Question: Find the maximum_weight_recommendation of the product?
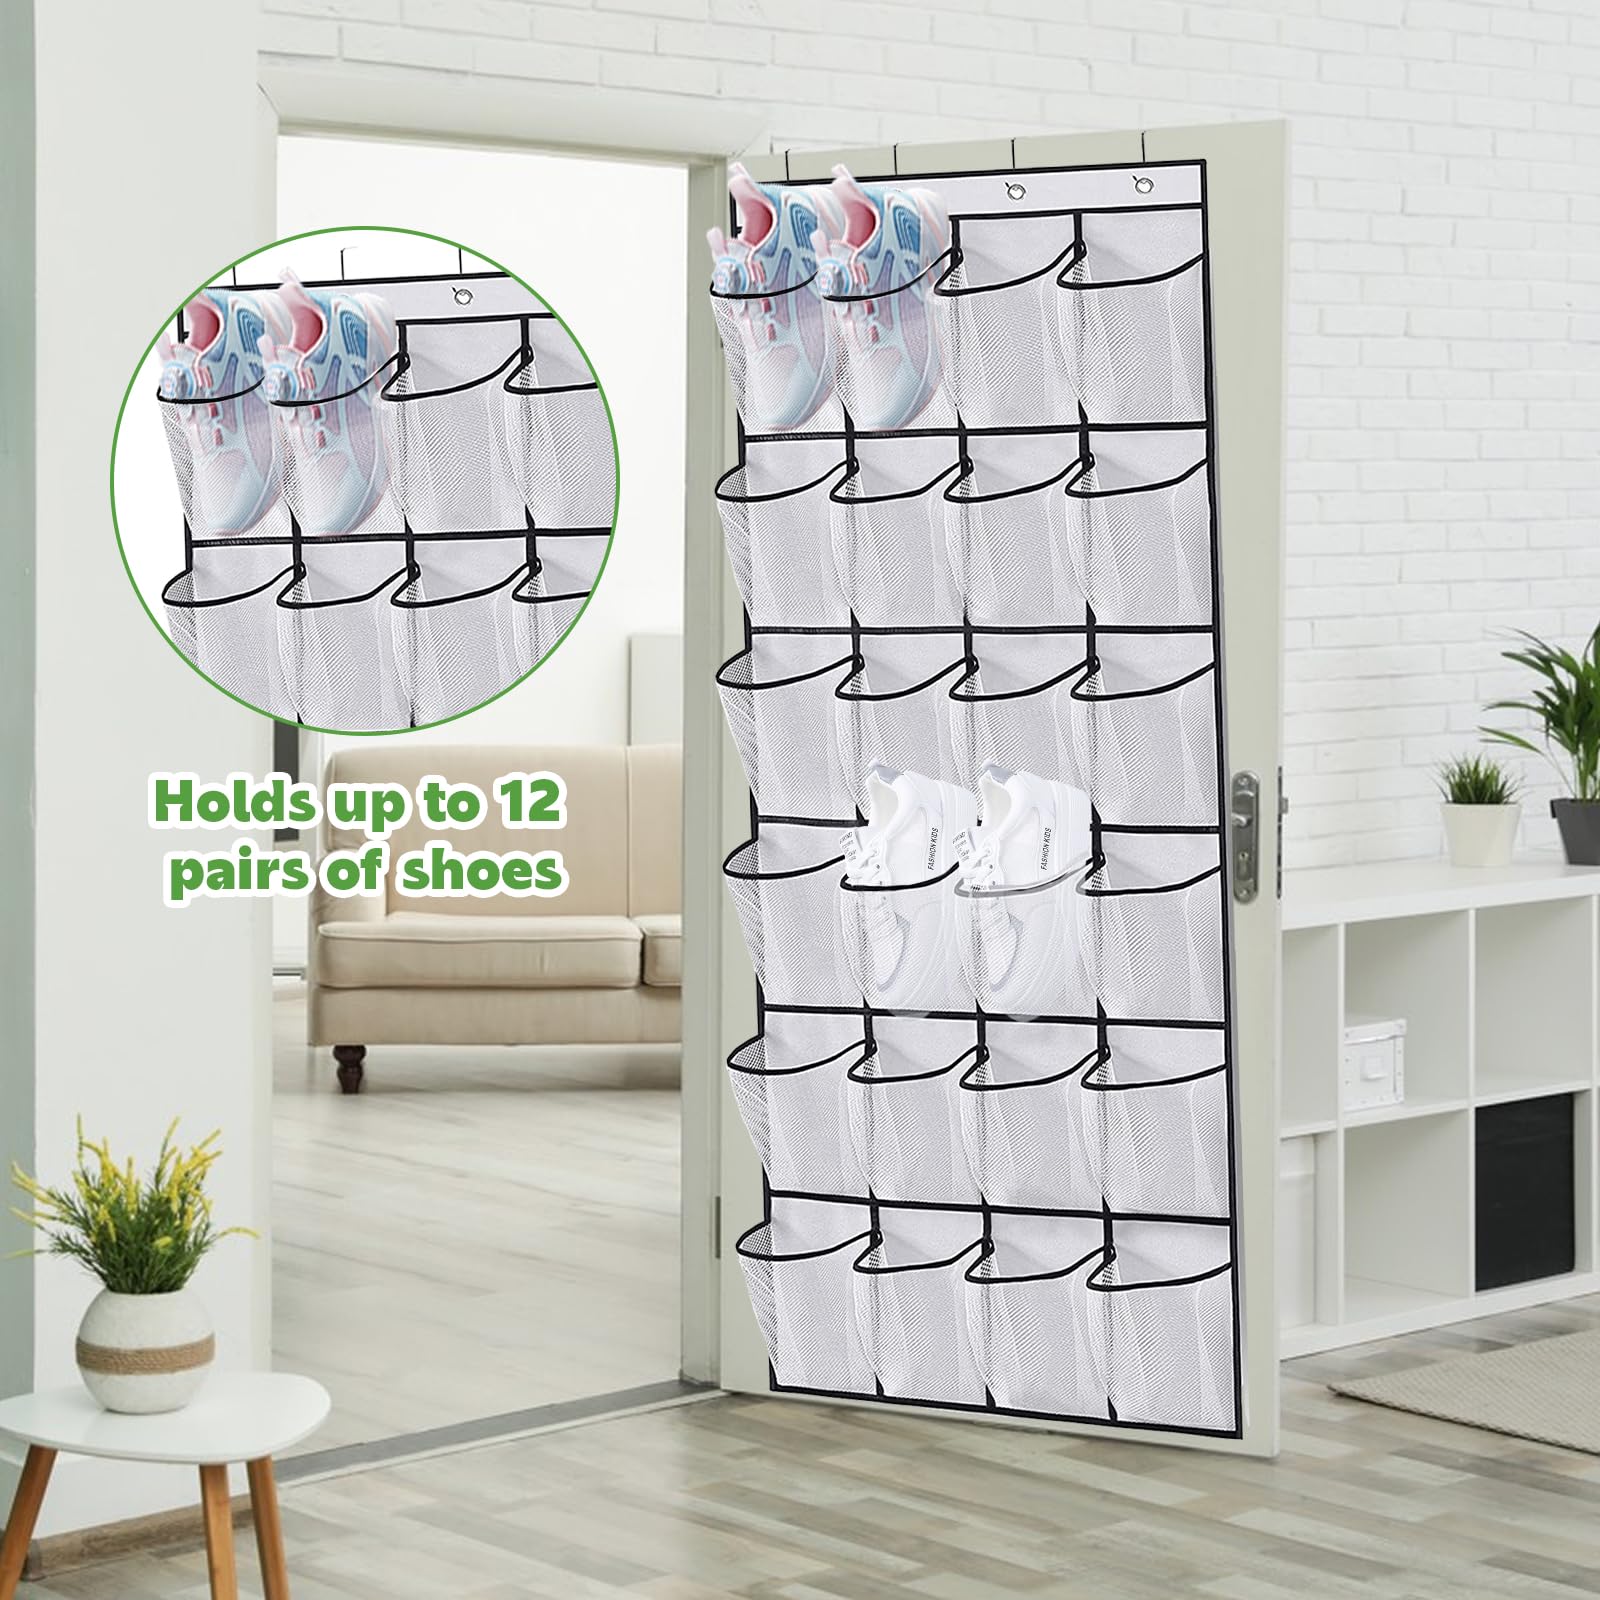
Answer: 12.0 ton